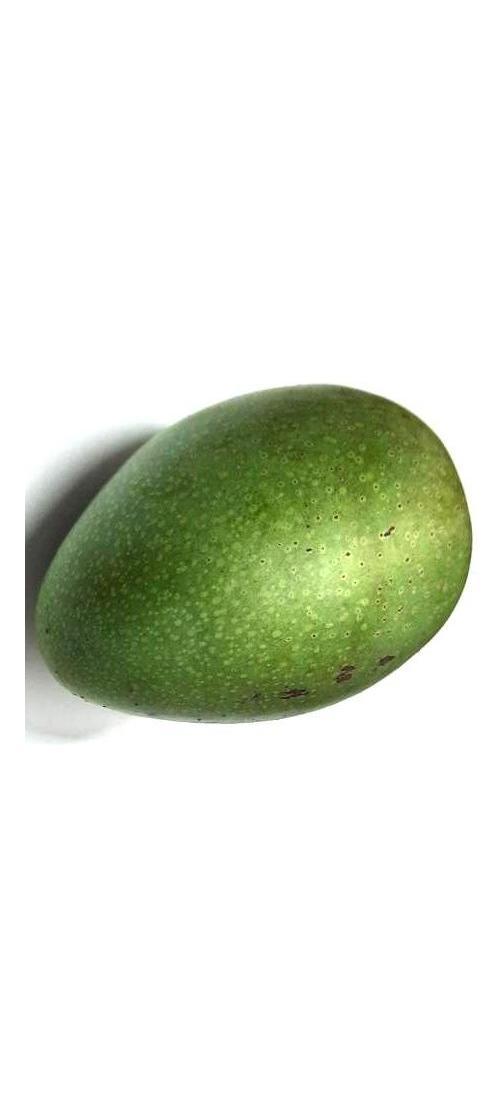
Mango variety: Ashshina Zhinuk